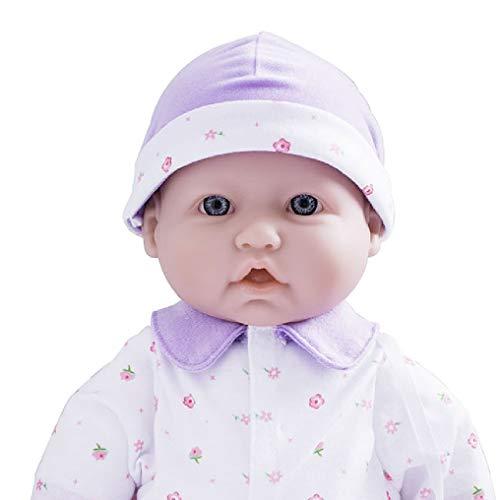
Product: JC Toys, La Baby 16-inch Purple Washable Soft Baby Doll with Baby Doll Accessories - for Children 12 Months and Older, Designed by Berenguer
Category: Toys & Games | Dolls & Accessories | Dolls
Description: Made by JC toys- The only baby doll manufacturer with over 30 years experience with safe and cute baby doll and baby doll accessories for children and toddlers.
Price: $11.29
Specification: ProductDimensions:9.8x2.4x15.1inches|ItemWeight:1.45pounds|ShippingWeight:1.55pounds(Viewshippingratesandpolicies)|DomesticShipping:ItemcanbeshippedwithinU.S.|InternationalShipping:ThisitemcanbeshippedtoselectcountriesoutsideoftheU.S.LearnMore|ASIN:B00CE2PTC6|Itemmodelnumber:15030_B|Manufacturerrecommendedage:12months-15years